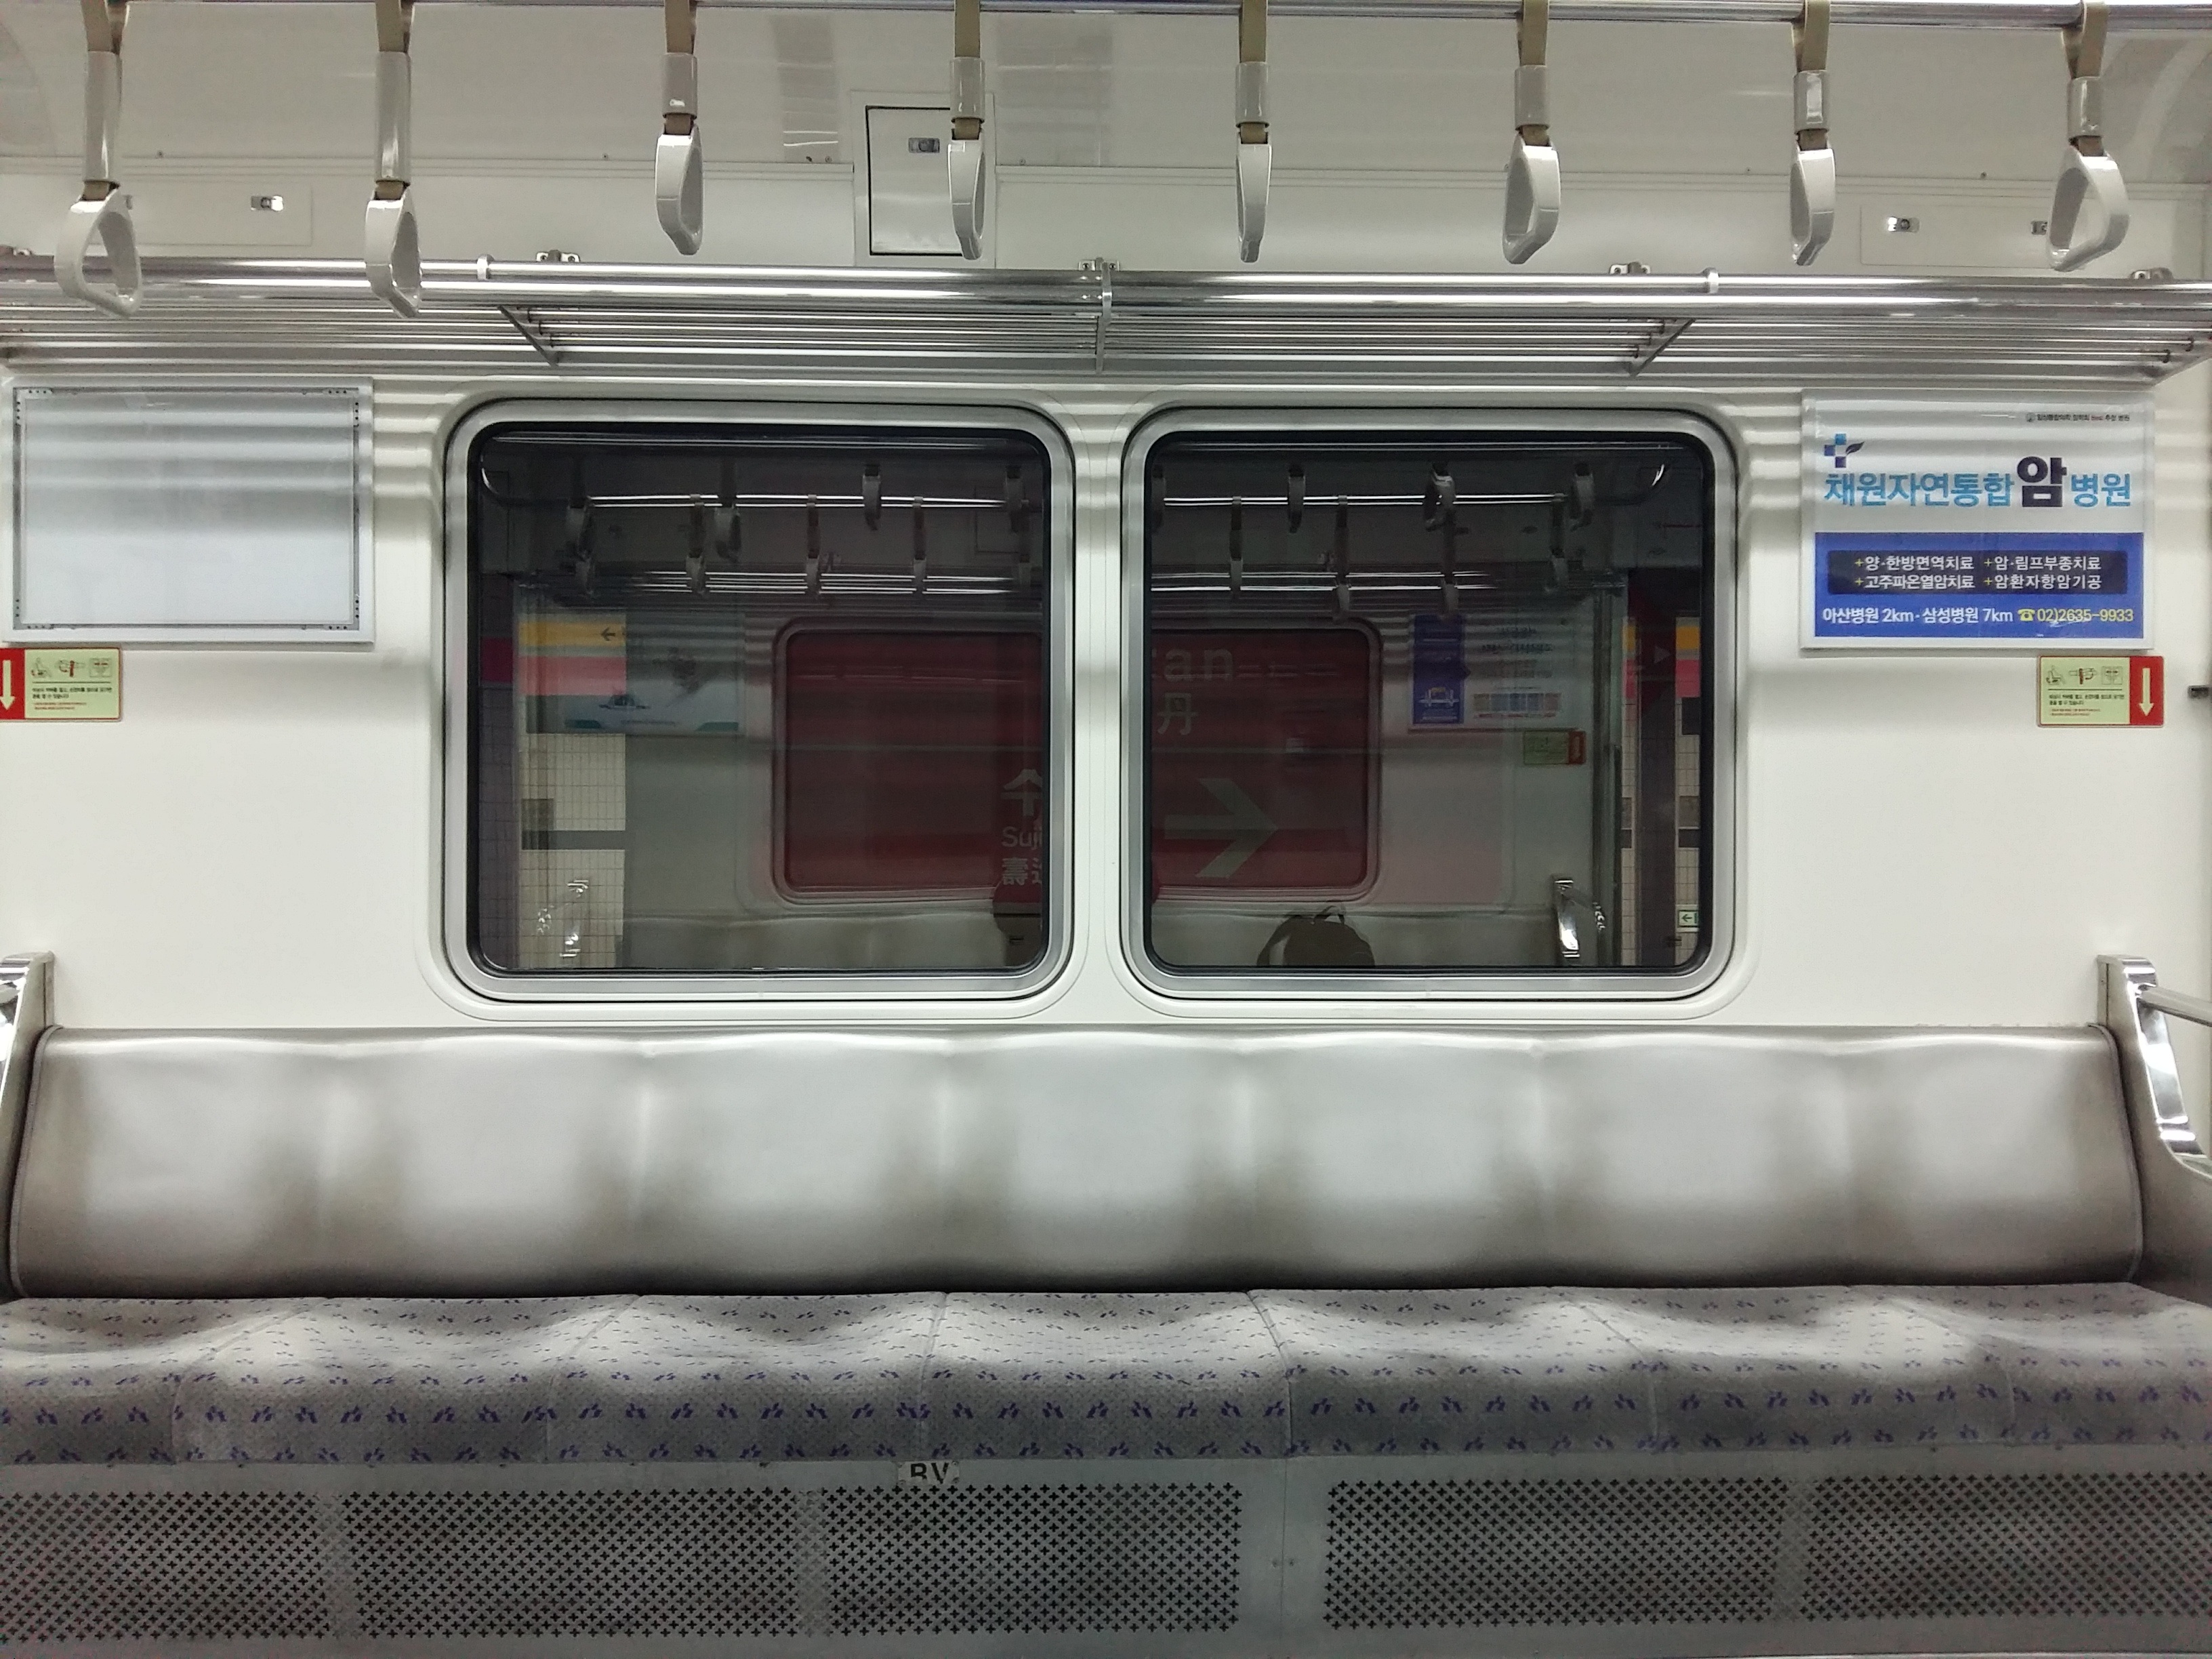
track, railway, seating, window, train, commute, subway, underground, transport, vehicle, basement, public transport, handle, commuting, korea, passenger, republic of korea, automotive exterior, rolling stock, rapid transit, railroad car, passenger car